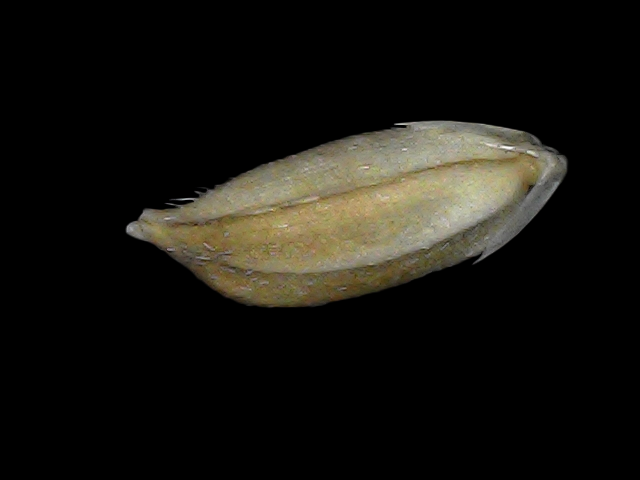
Rice variety: Bd34